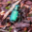
Label: beetle